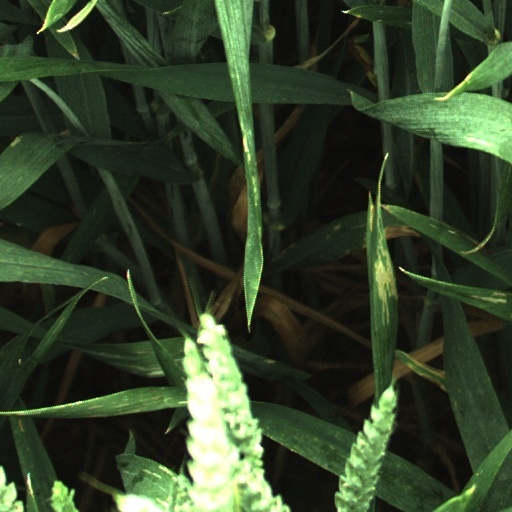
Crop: wheat